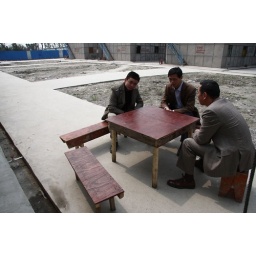
almost every lunch, by curtain wall contractor